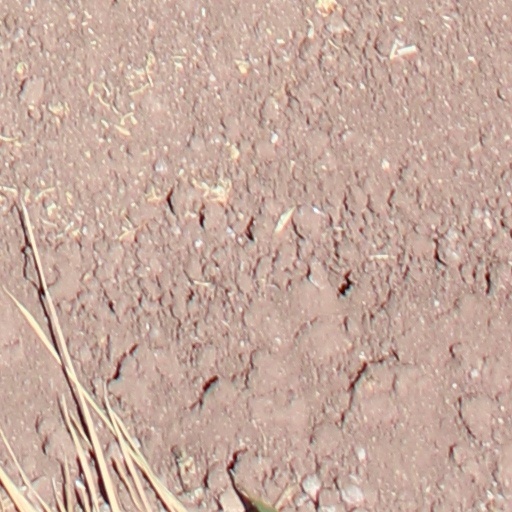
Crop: wheat